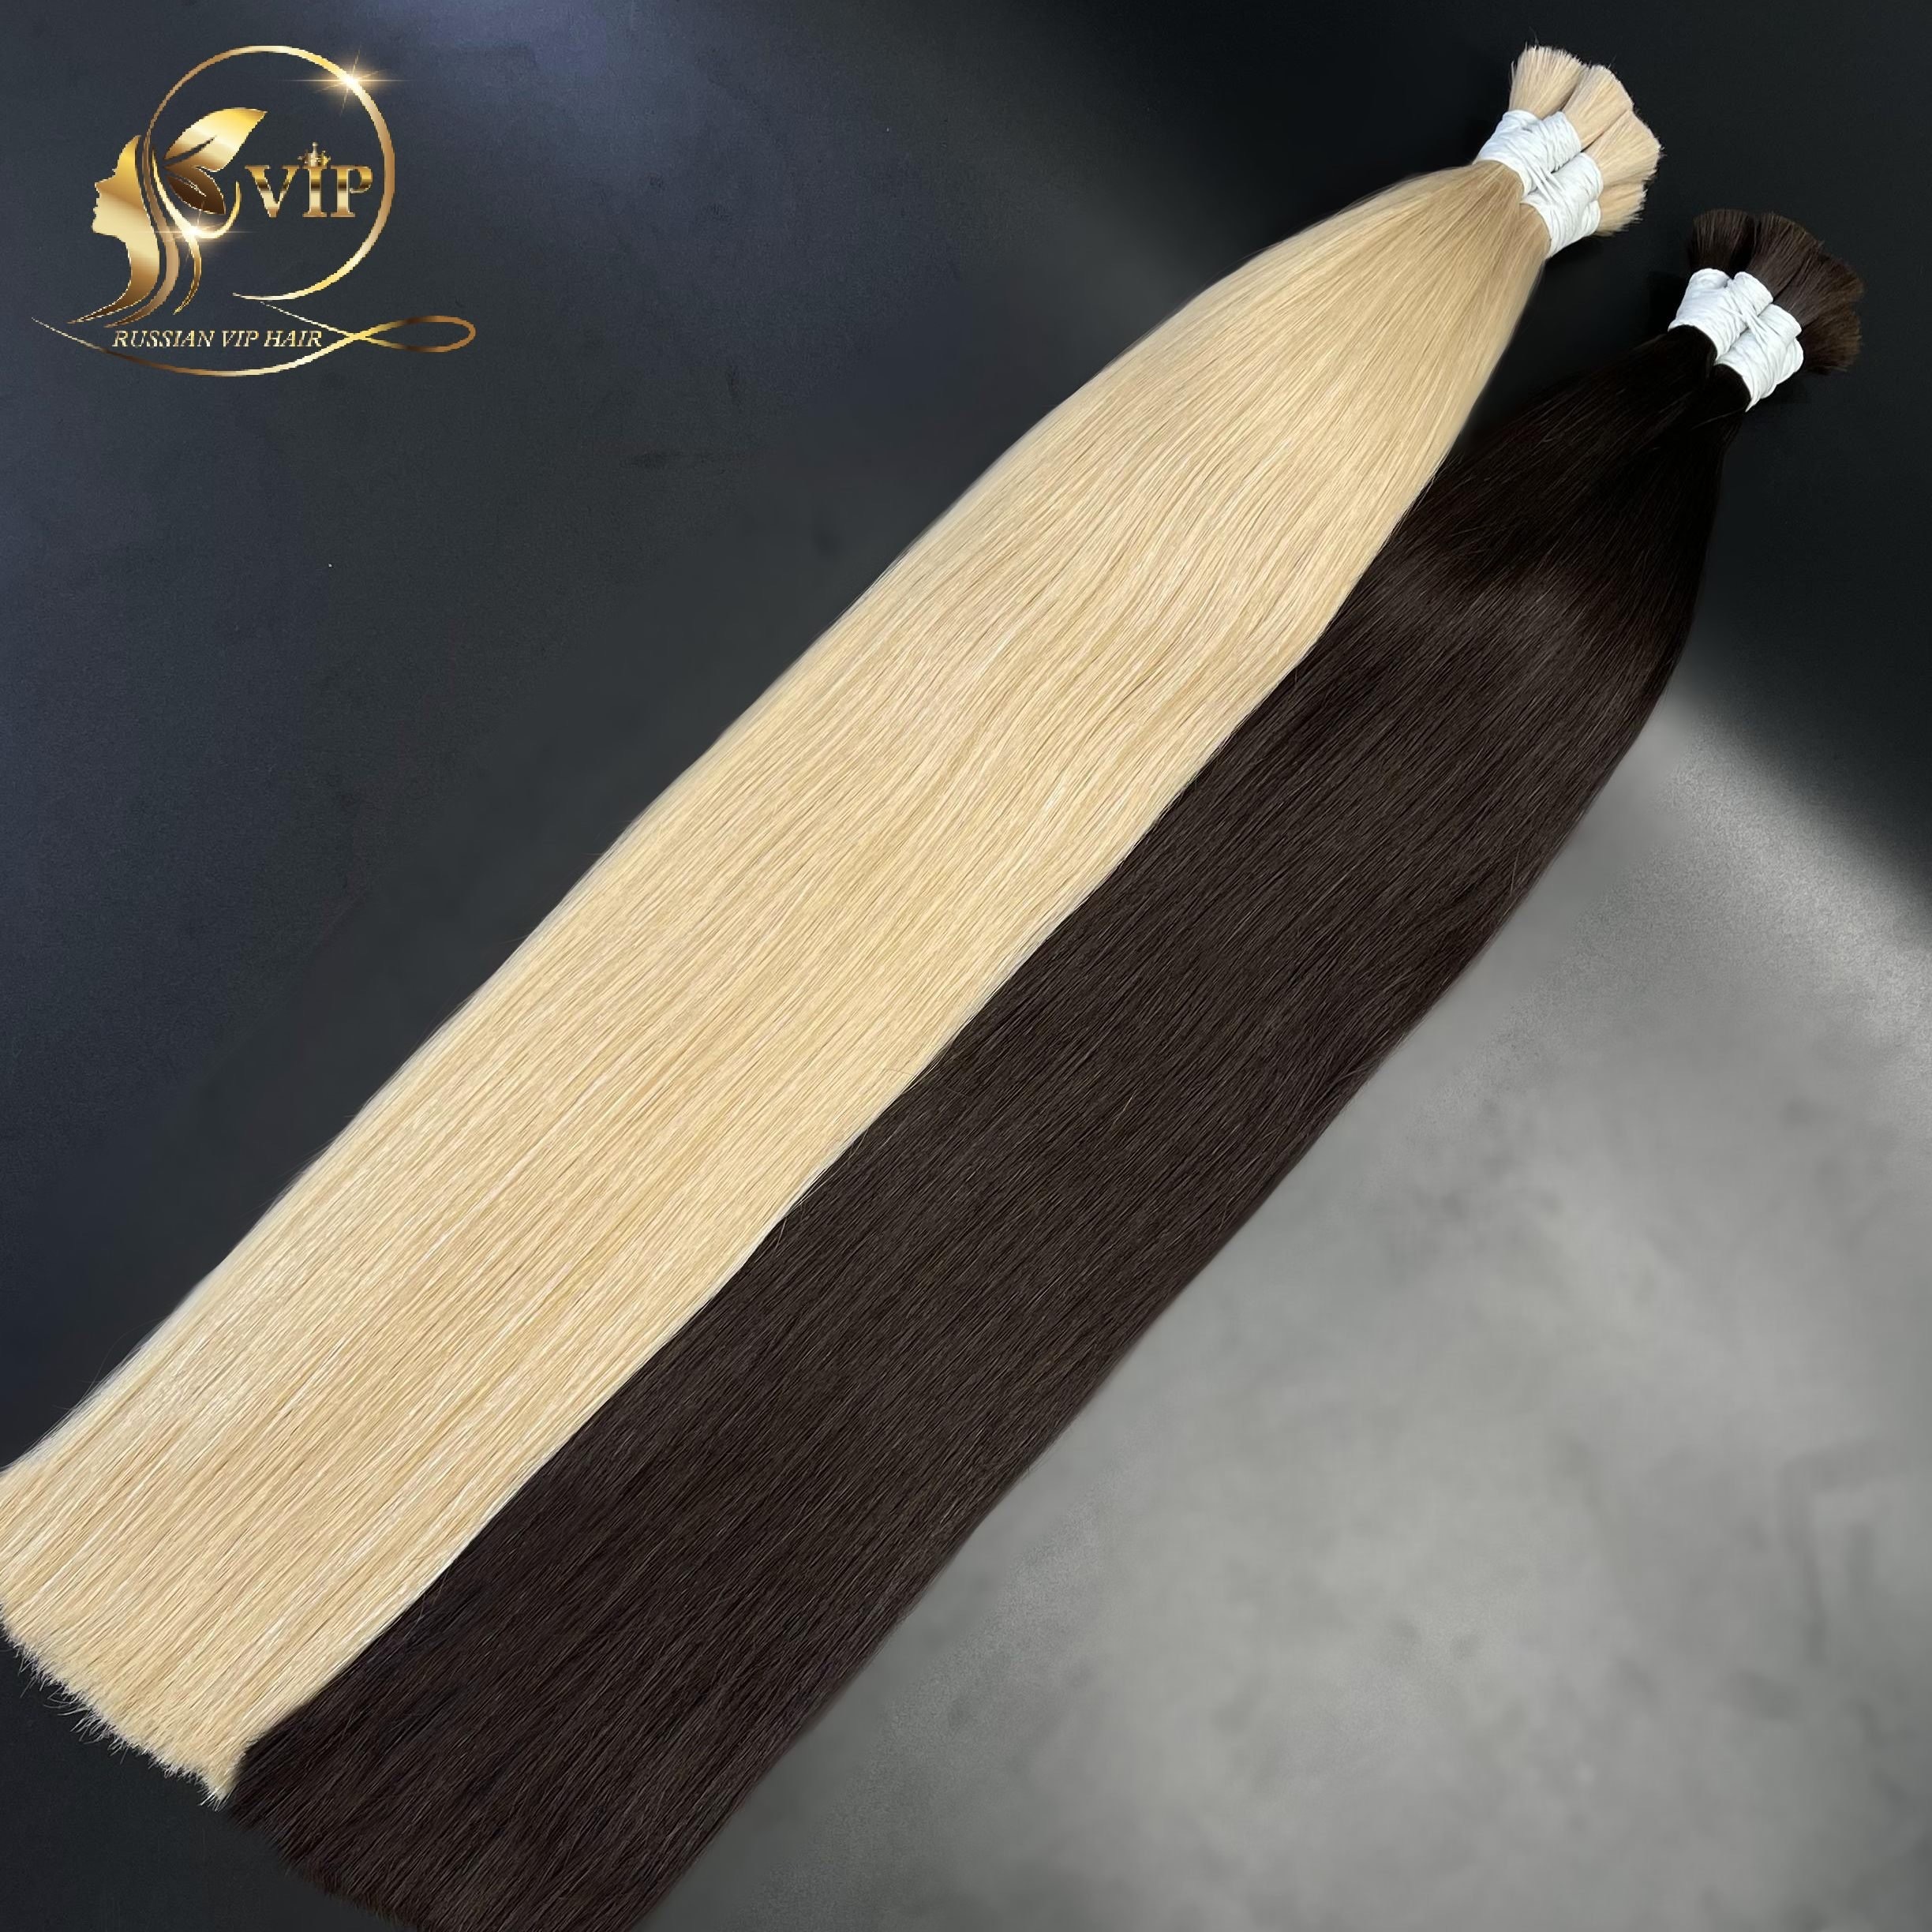
hair, Artificial hair integrations, rope, natural material, yarn, knot